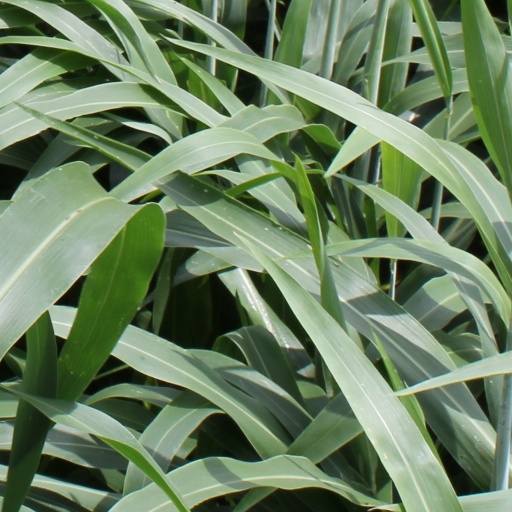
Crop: sorghum